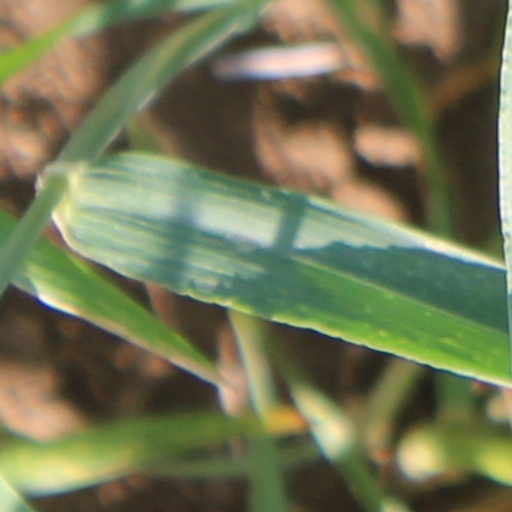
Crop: wheat